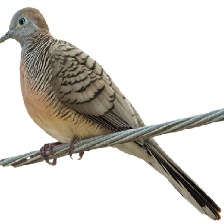
Species: ZEBRA DOVE
Scientific name: GEOPELIA STRIATA